Virus (1997 video game)

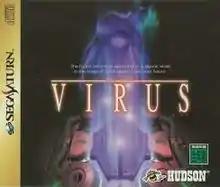

Virus is a video game developed and published by Hudson Soft for the Sega Saturn. It was adapted into an anime series named "Virus Buster Serge".